Laggies

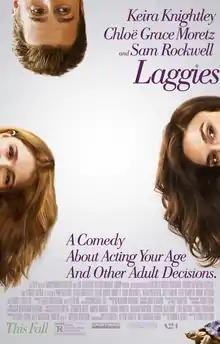
Theatrical release poster

Laggies (released in the United Kingdom as Say When) is a 2014 American romantic comedy-drama film directed by Lynn Shelton and written by Andrea Seigel. It stars Keira Knightley, Chloë Grace Moretz, Sam Rockwell, Kaitlyn Dever, Jeff Garlin, Ellie Kemper, Mark Webber, and Daniel Zovatto. The film premiered at the Sundance Film Festival on January 17, 2014, and was given a limited theatrical release in the United States on October 24, 2014, by A24.